Ignatius van der Beken

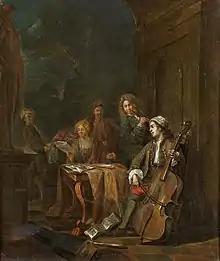
"A musical group"

Ignatius van der Beken (11 December 1689, Antwerp - 7 June 1774, Antwerp), was a Flemish genre, portrait and still life painter. He was a court painter of Johann Wilhelm, Elector Palatine.